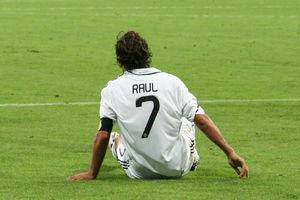
Raúl González Blanco dit Raúl, né le 27 juin 1977 à Madrid, est un footballeur international espagnol qui évolue au poste d'attaquant. Il est actuellement l’entraîneur du Real Madrid Castilla.